String bag

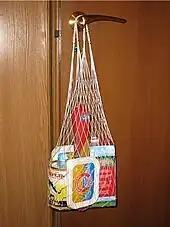
String bag ("avoska") with shopping items

String bags were popular in Russia and throughout the USSR, where they were called "avoska", which may be translated as "perhaps-bag". The "avoska" was a major cultural phenomenon of Soviet daily life. "Avoskas" were manufactured using various kinds of strings. With the advent of synthetic materials, some of them were made of stretchable string, so that a very small net could be stretched to a very large sack. With the popularization of plastic bags (which had the same important trait of convenient foldability) "avoskas" gradually went into disuse, but recent political trends in support of banning plastic bags may bring it back.